Long Beach Naval Shipyard

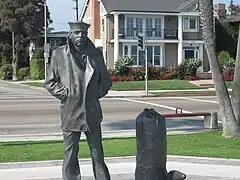
"Lone Sailor" statue in nearby Bluff Park, Long Beach

In 1997, COSCO (The China Ocean Shipping Company) wanted to lease the space from the City, including building a $400 million cargo terminal. It was opposed by Rush Limbaugh, as the company was owned by the Communist run People's Republic of China, and was being reviewed for national security by the Department of Defense.